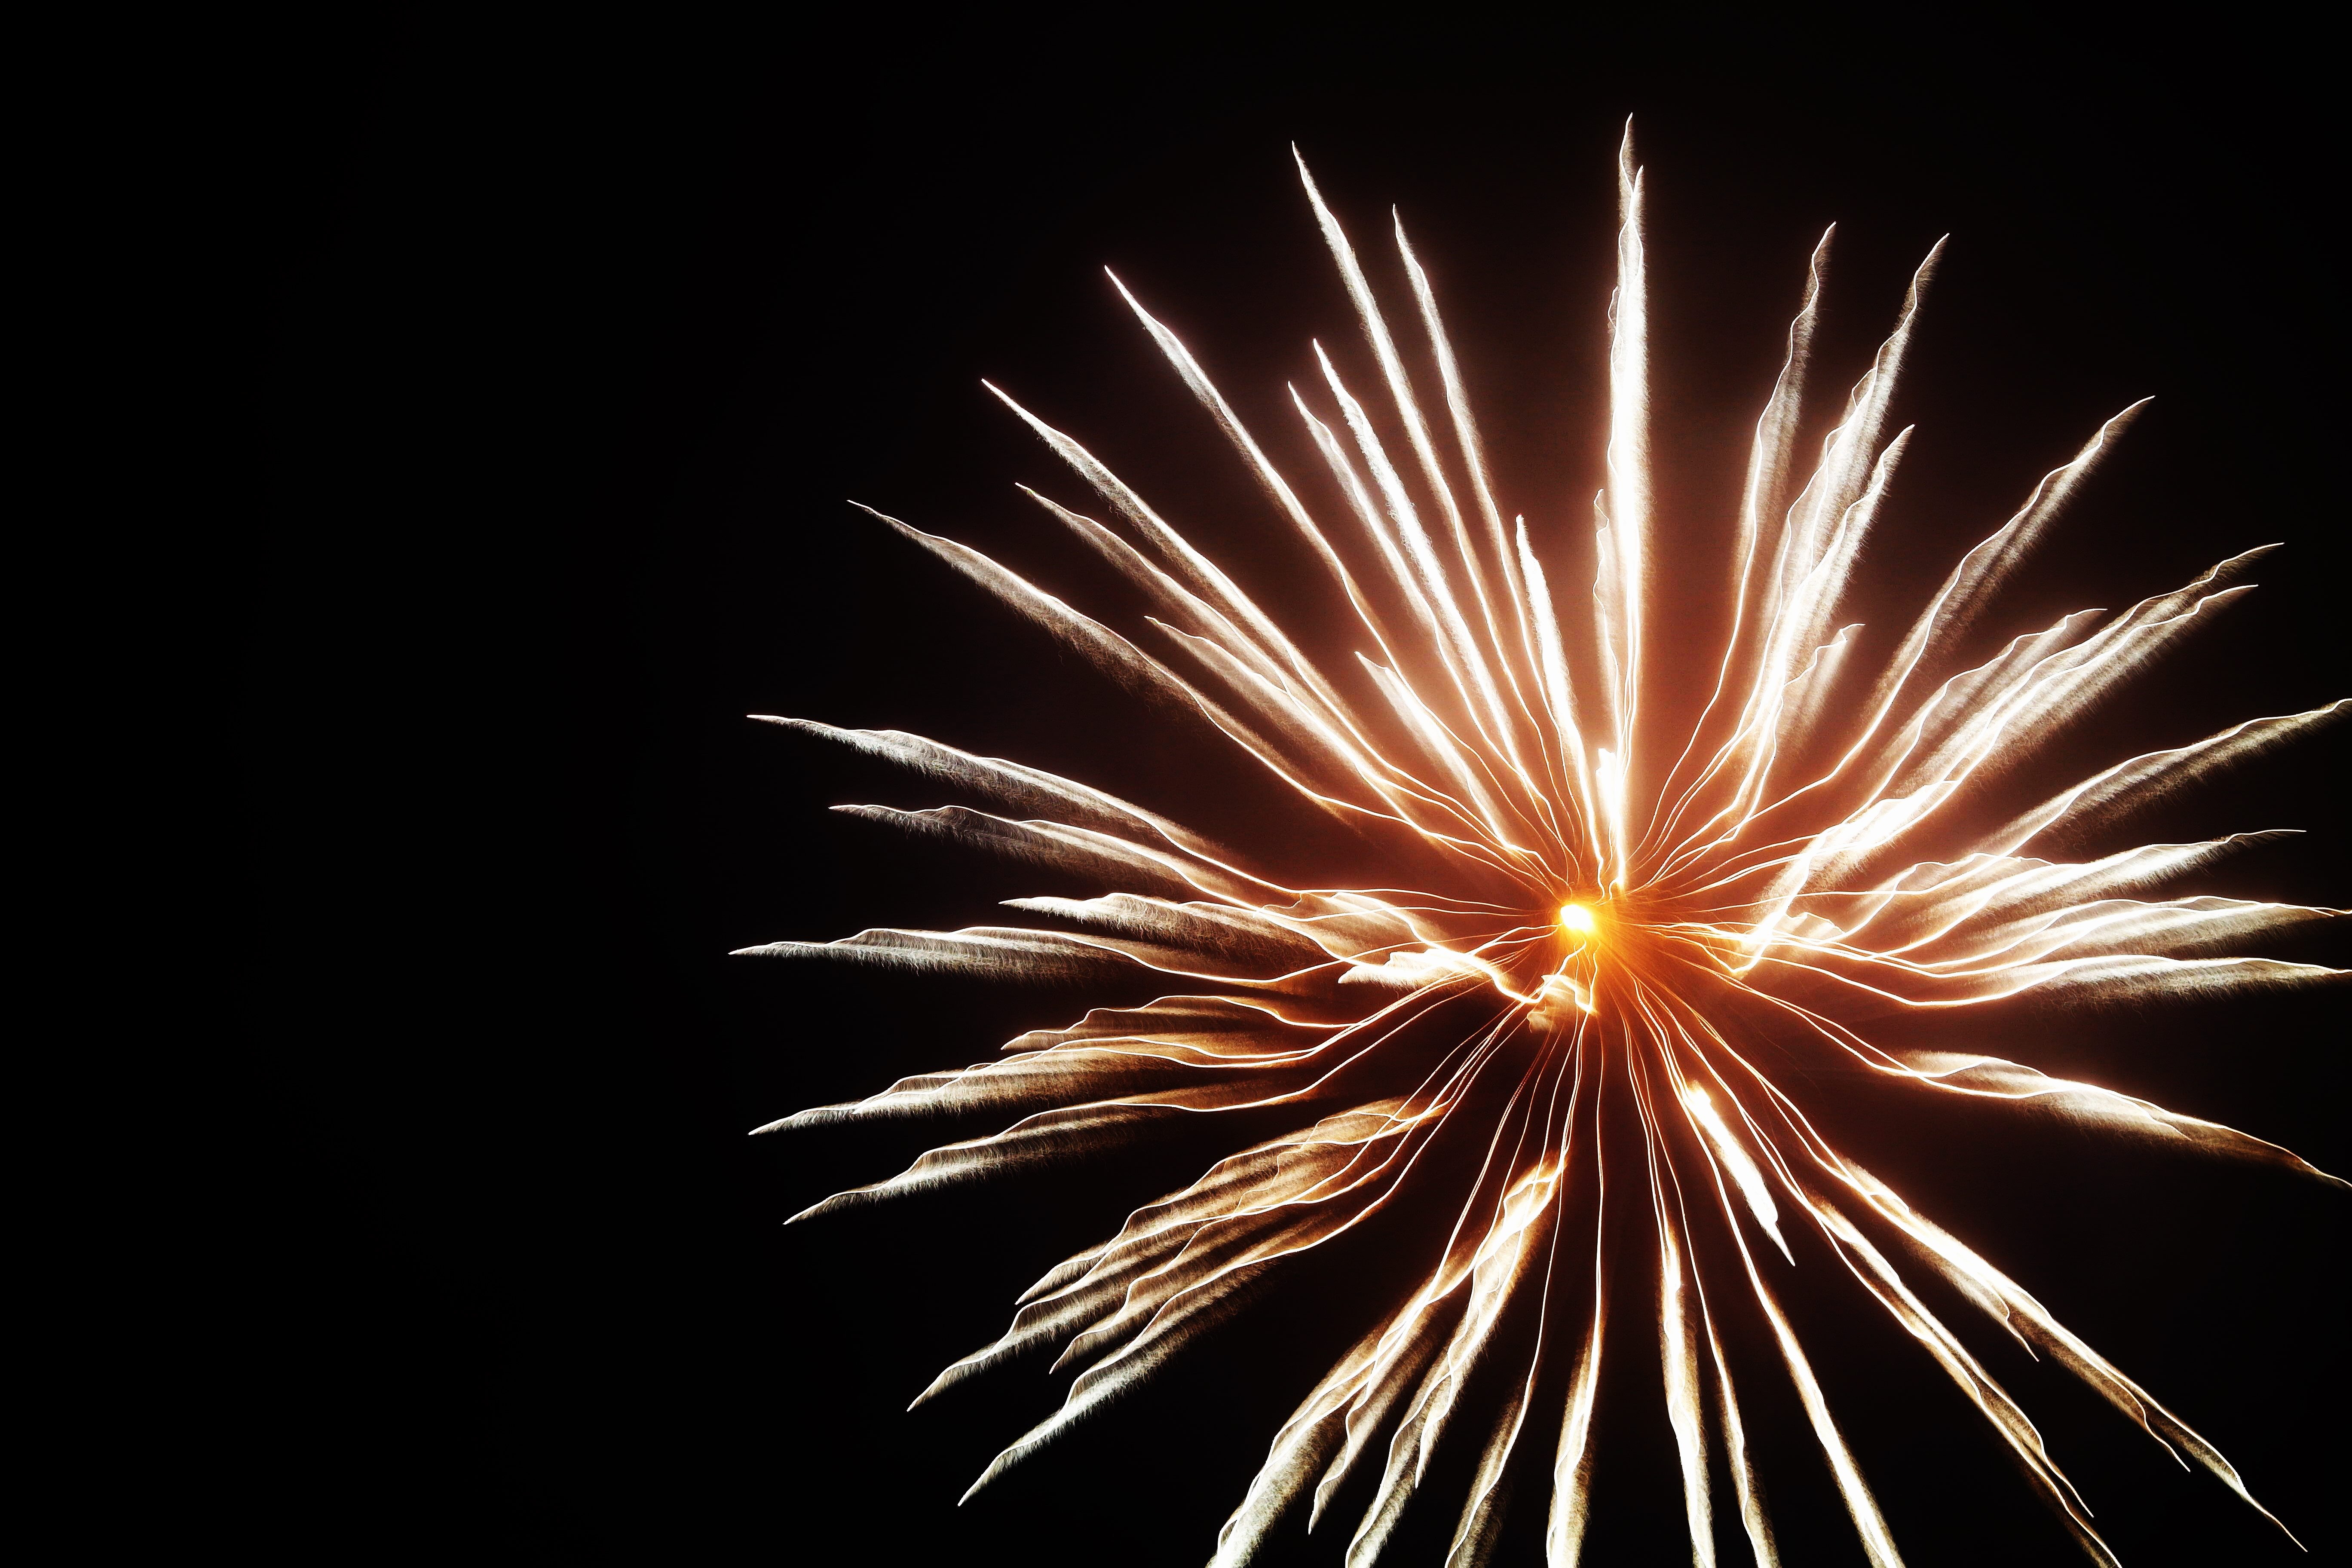
flower, recreation, sparkler, new year, fireworks, illustration, event, shape, brightness, outdoor recreation